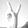
ASL letter: V